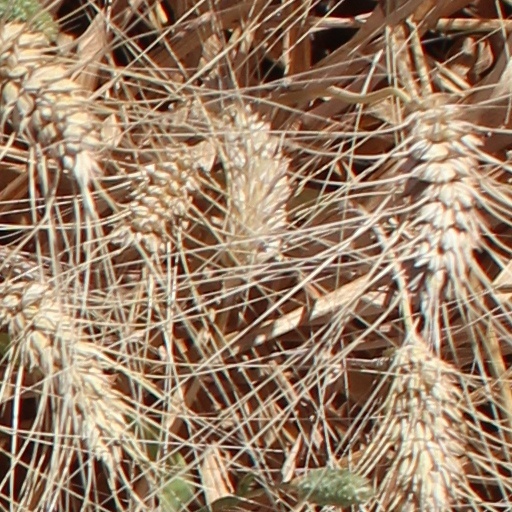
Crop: wheat